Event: Nepal Earthquake
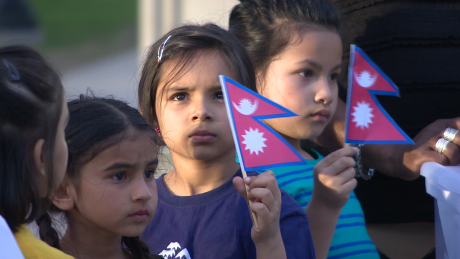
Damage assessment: no_damage